Neosho High School

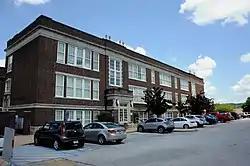

Neosho High School, also known as Neosho Intermediate School, is a historic high school building located at Neosho, Newton County, Missouri. It was built in 1916–17, and is a two-story, U-shaped, brick and stone trimmed building with Gothic Revival and Classical Revival style design elements. The building measures approximately 101 feet by 127 feet. Also on the property is the contributing two-story giraffe rock ancillary building, built as a vocational facility for the school in 1940.